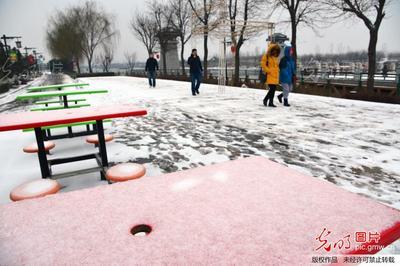
Weather: snow or frosty